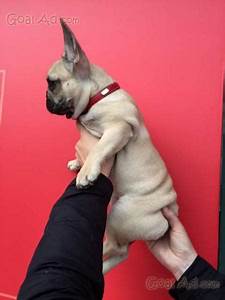
Label: dog